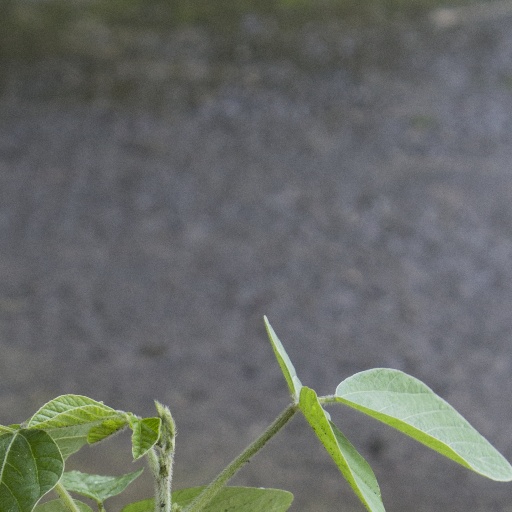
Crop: soybean